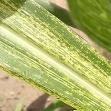
Crop: Maize
Condition: stripe-d